Francesinha

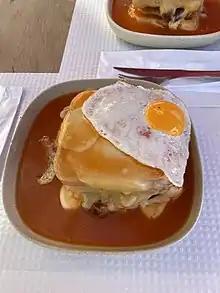
Francesinha in Porto with a fried egg

There is no standard recipe for the francesinha. Different restaurants in Portugal have special variations, such as: